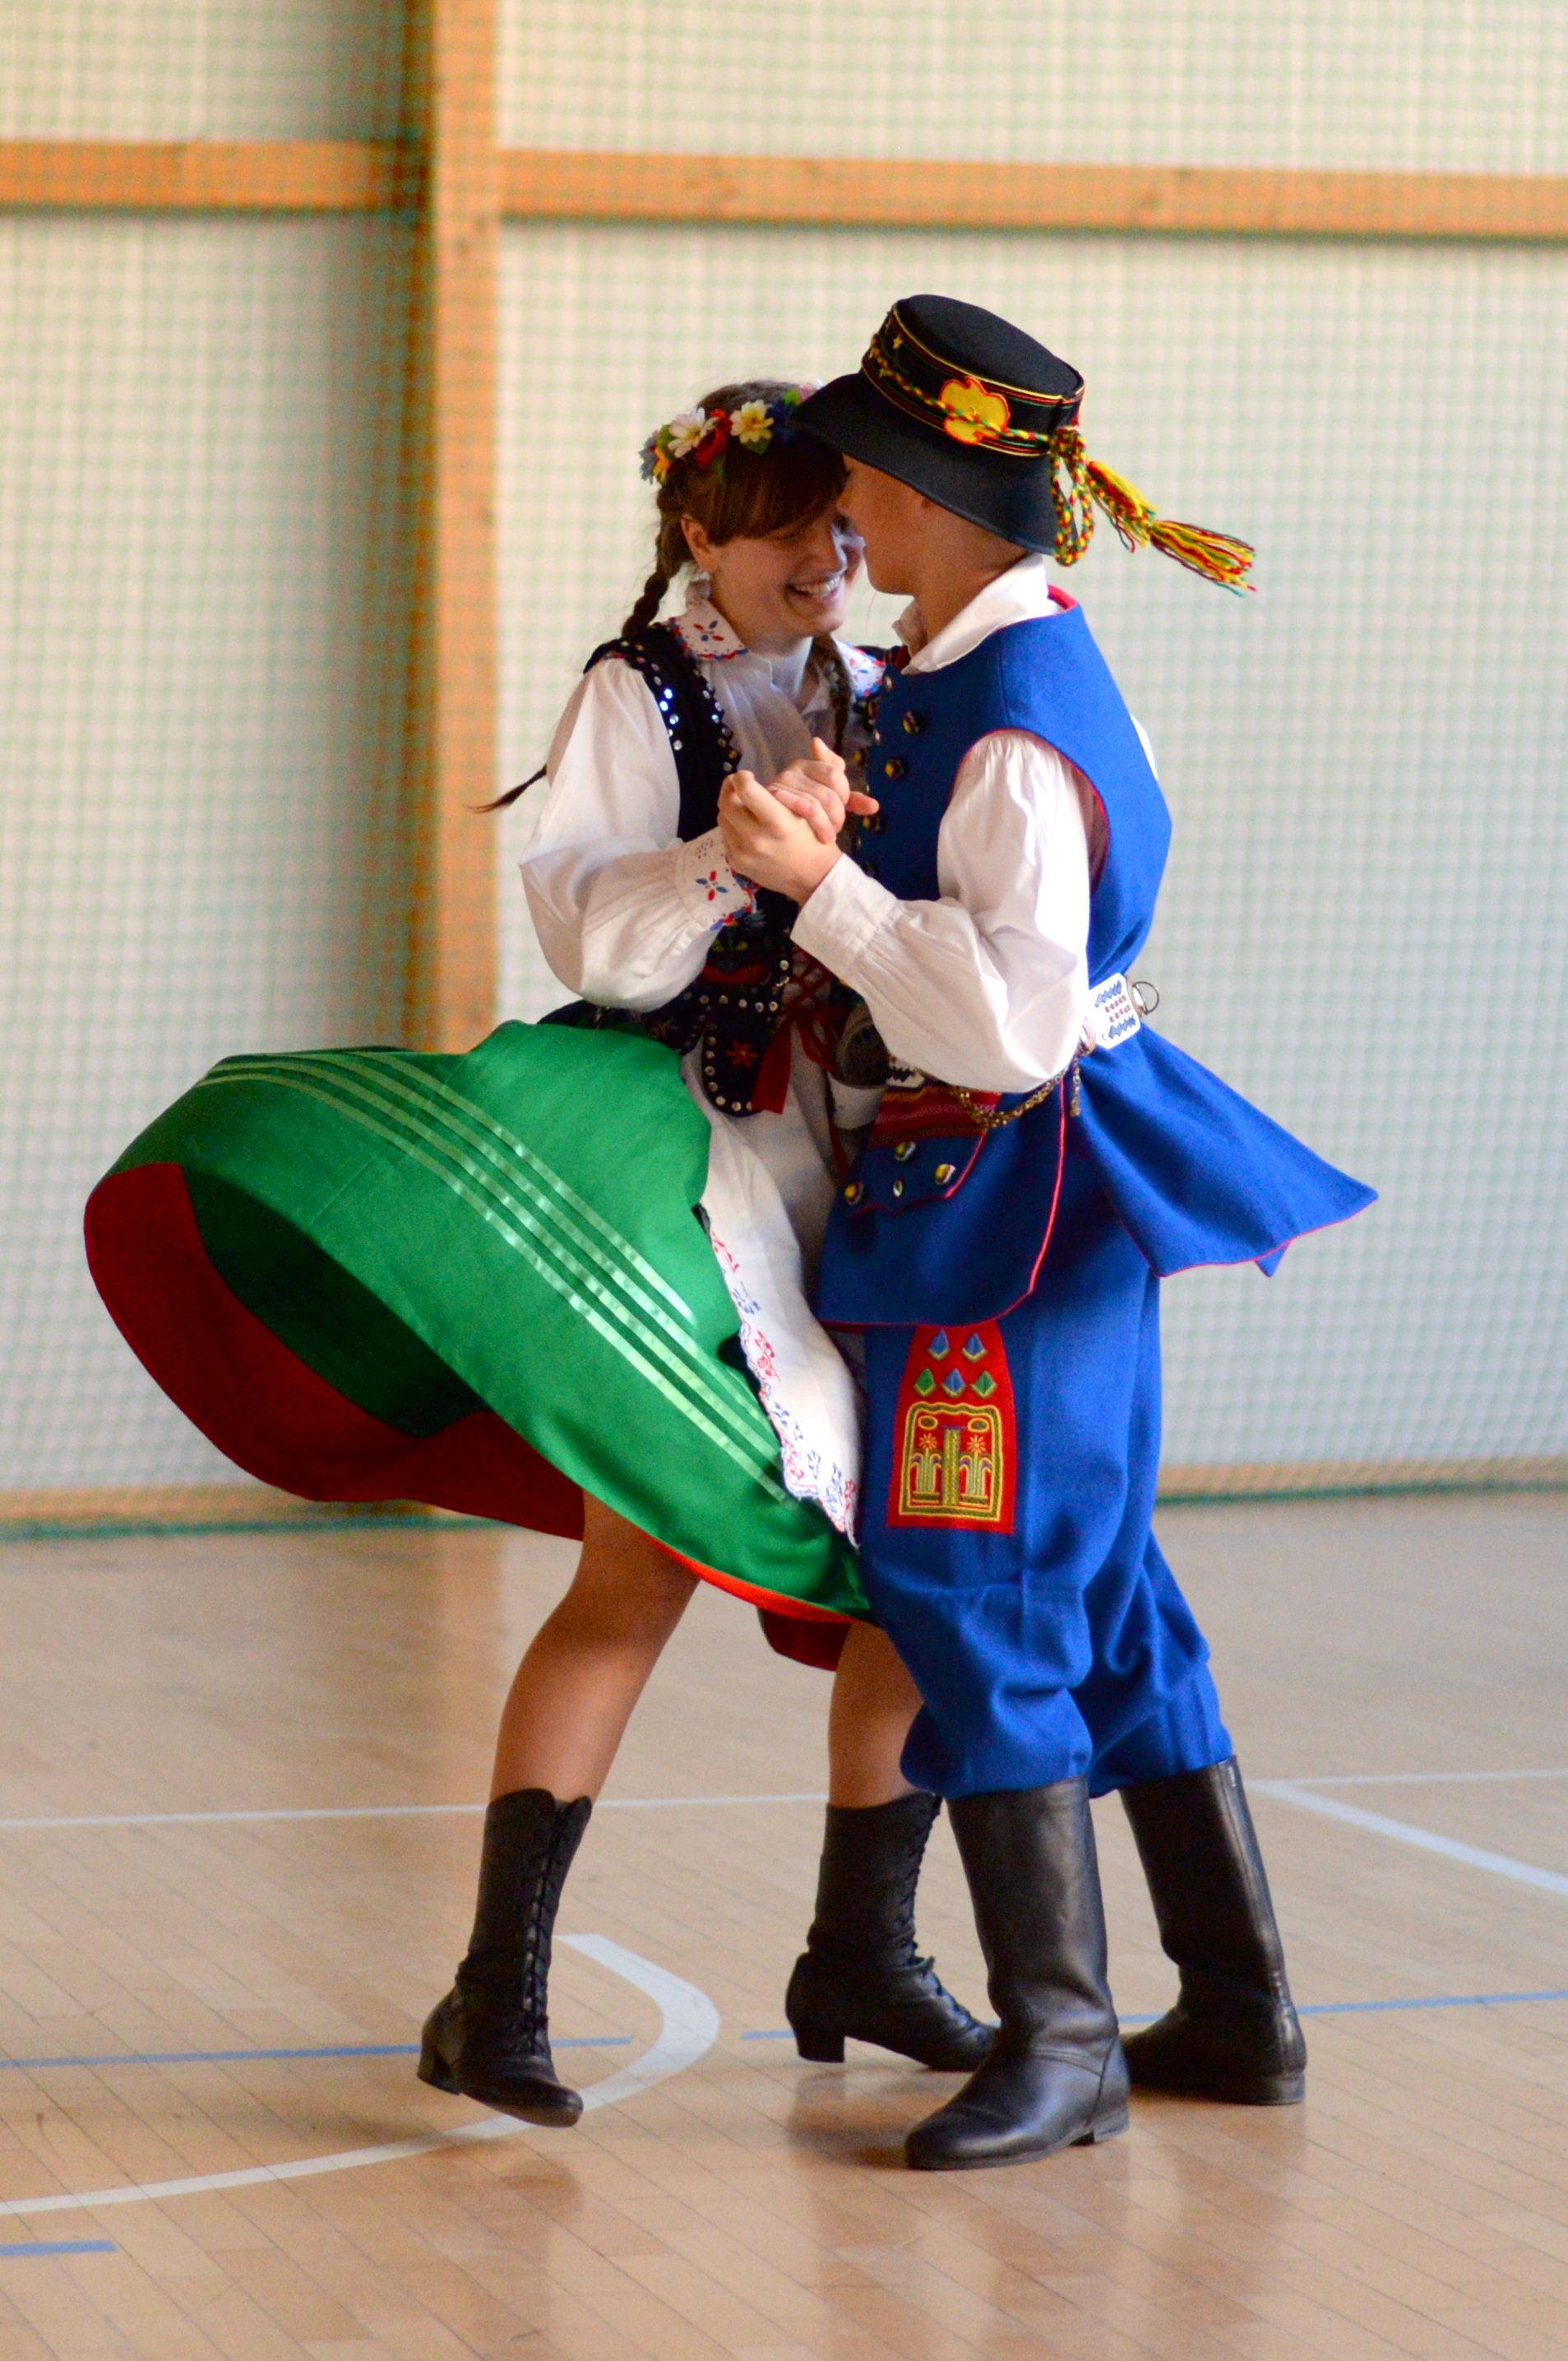
girl, recreation, dance, clothing, cosplay, fun, poland, uniform, costume, traditional, performing arts, the tradition of